Morgraig Castle

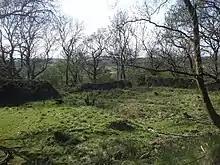
The interior of Morgraig Castle

Morgraig Castle is located in Caerphilly, on the escarpment of Craig Llanishen, close to the border between the counties of Caerphilly and Cardiff. It was built after 1243, but before 1267.